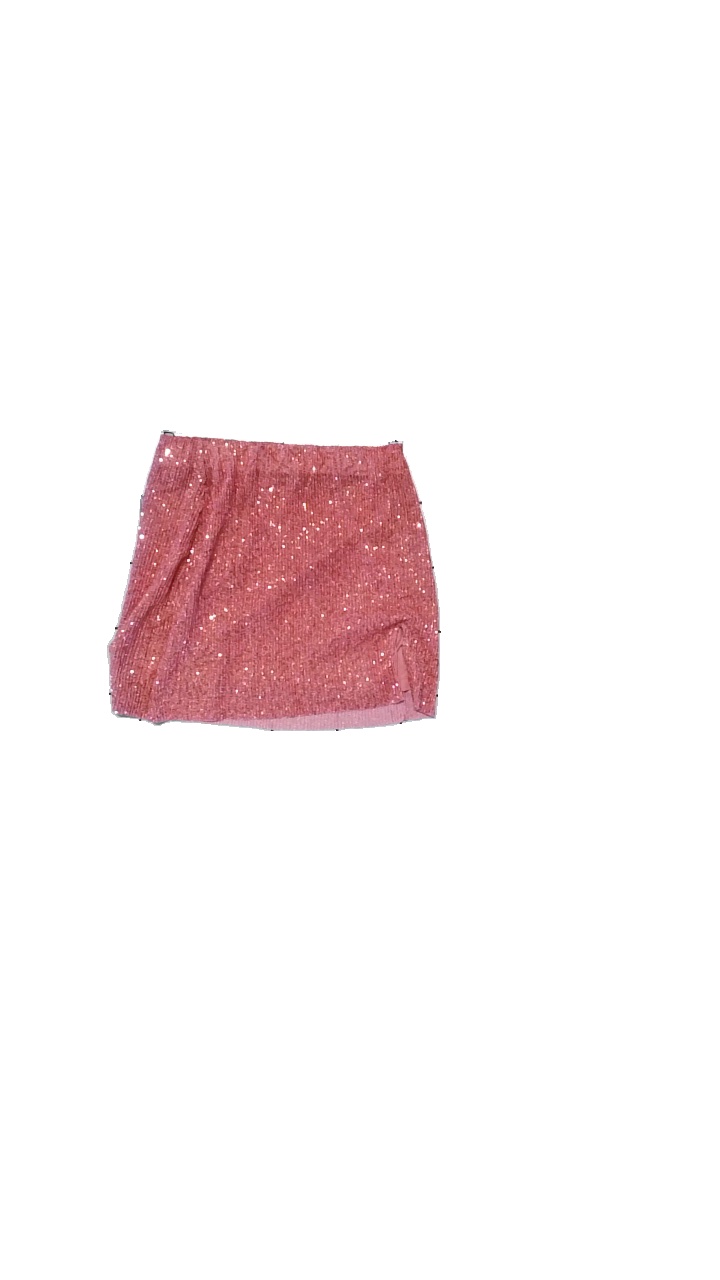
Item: Skirt (Ladies)
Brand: Vero Moda
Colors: Pink
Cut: Regular
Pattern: Glitter
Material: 100% Polyester
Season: All
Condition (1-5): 5
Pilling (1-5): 5
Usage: Reuse
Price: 100-150